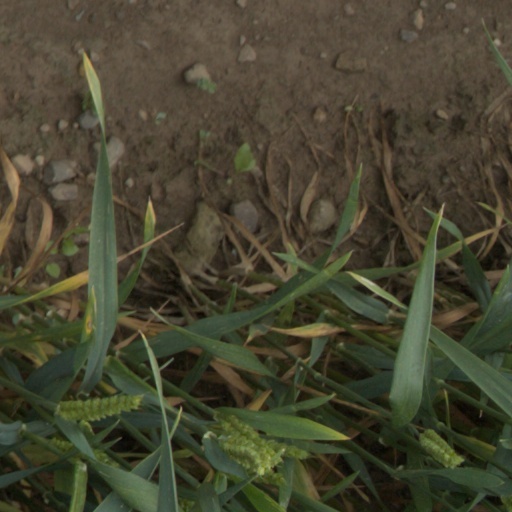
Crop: wheat